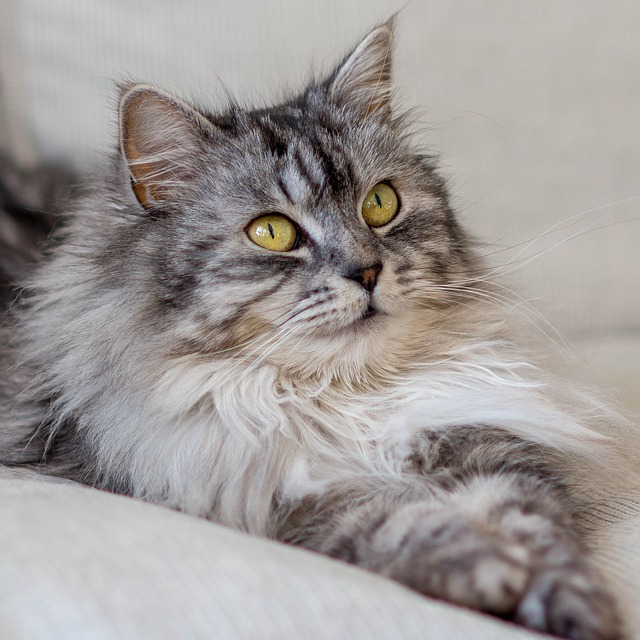
Label: cat